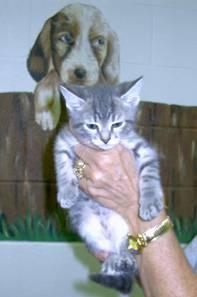
cat